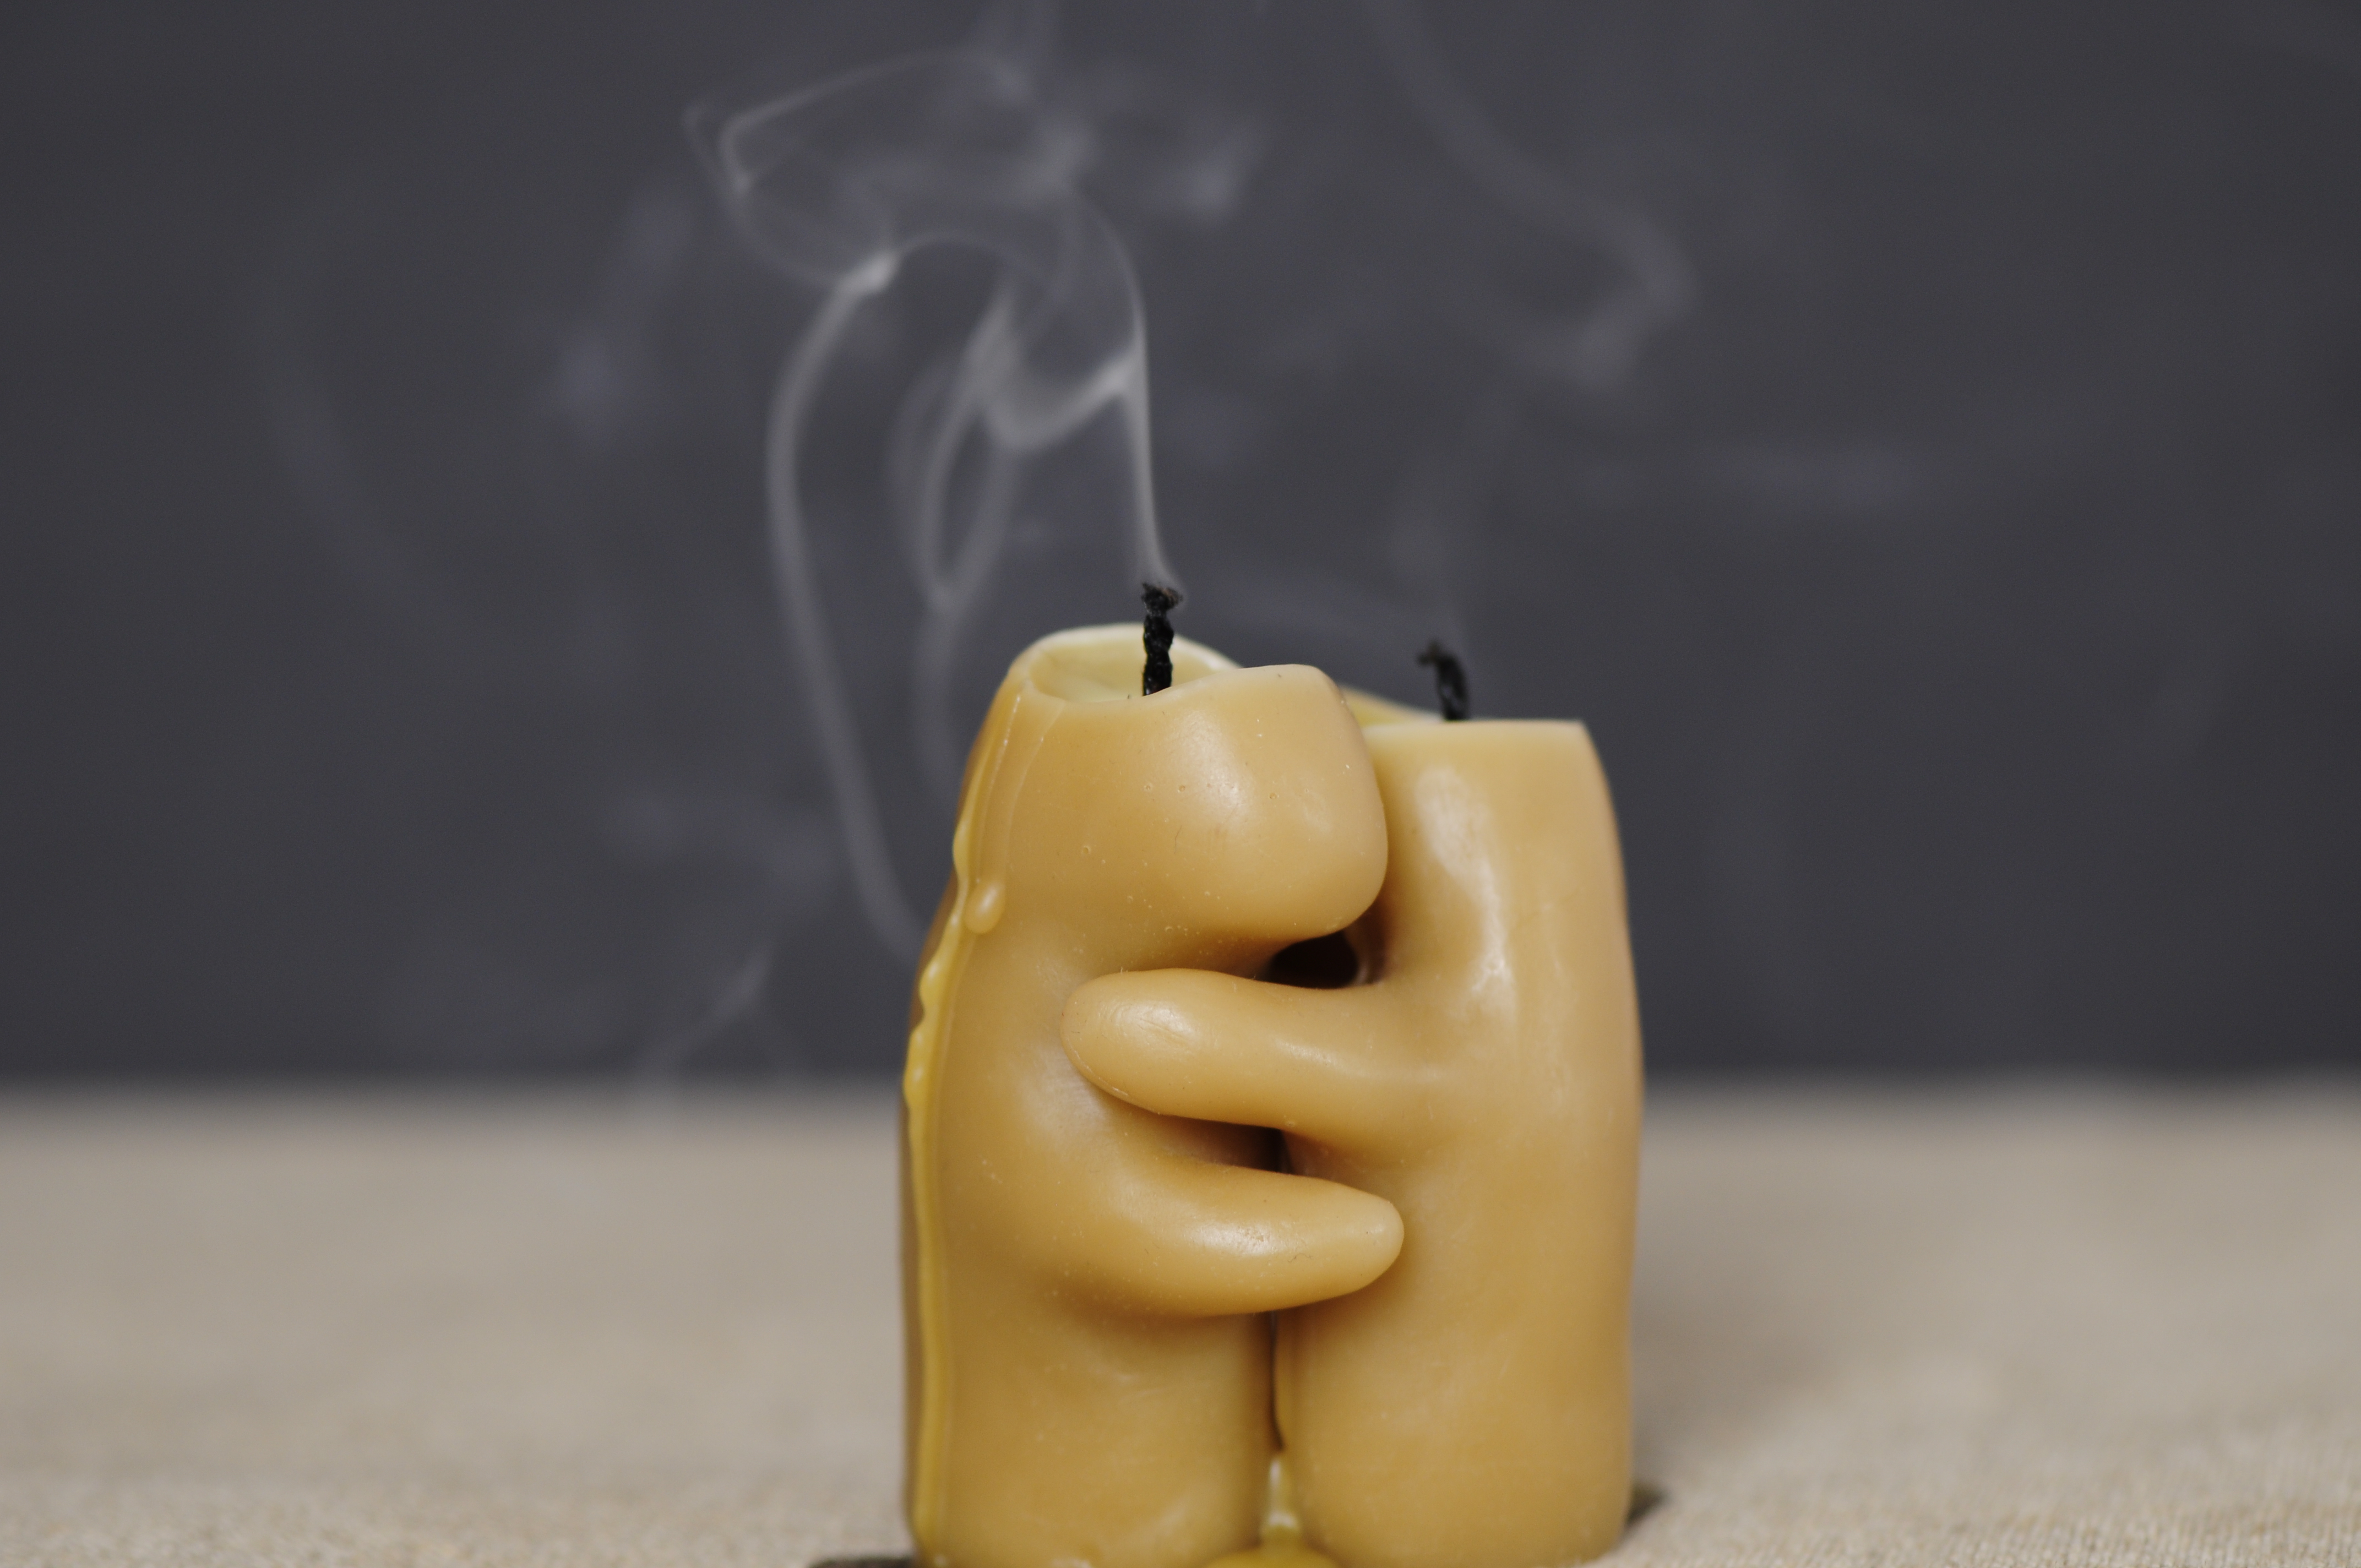
appearance, atmosphere, bright, sadness, candle, cathedral, celebrate, celebration, christianity, christmas, church, compassion, composition, death, emotion, faith, fidelity, farewell, feelings, filter, fire, flame, forgiveness, friendship, group, happiness, holiday, hope, love, memory, passion, relaxation, warmth, religion, prayer, romance, seasonal, spiritual, spirituality, strength, symbol, temple, text, traditional, warm, wax, lighting, close up, hand, finger, product design, still life photography